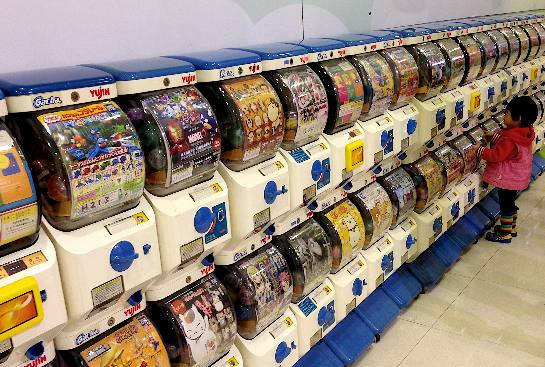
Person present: No